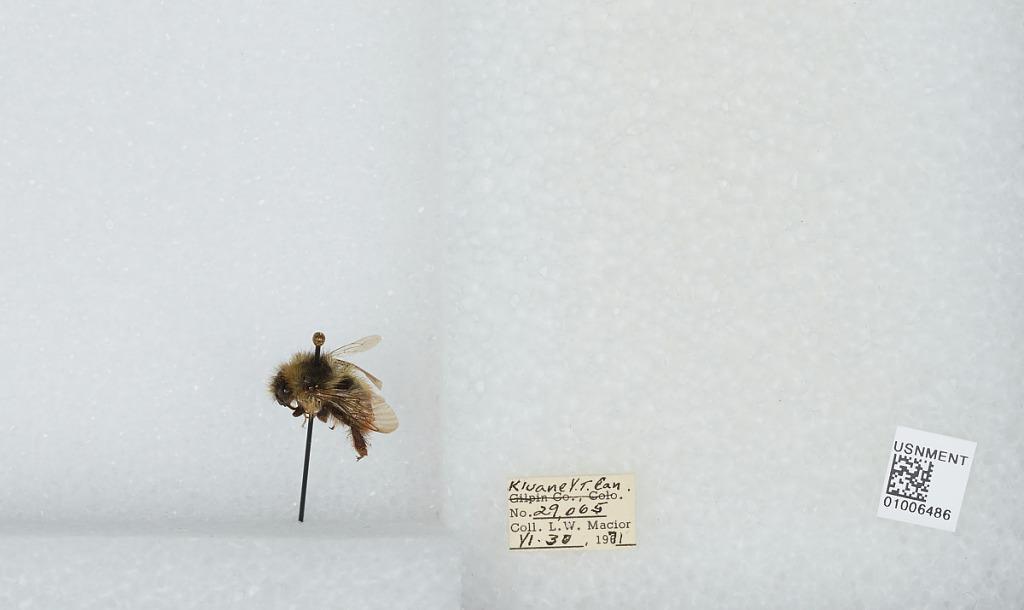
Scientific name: Bombus (Pyrobombus) flavifrons Cresson
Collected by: L. Macior
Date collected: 1971-6-30
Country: Canada
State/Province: Yukon Territory
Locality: Kluane
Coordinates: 60.75, -139.5